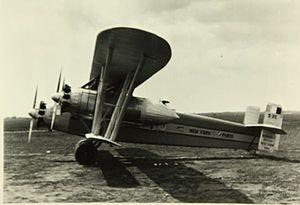
L'usine Avco de Stratford est un important site industriel de la ville de Stratford, dans le Connecticut. Dans cette usine, des avions ont été construits de 1929 à 1949 par Sikorsky et Vought. À partir de 1951, Avco y a fabriqué des moteurs d'avions, des moteurs d'hélicoptères et enfin des moteurs de chars de combat pour le complexe militaro-industriel des États-Unis. L'usine a été définitivement fermée en 1998.